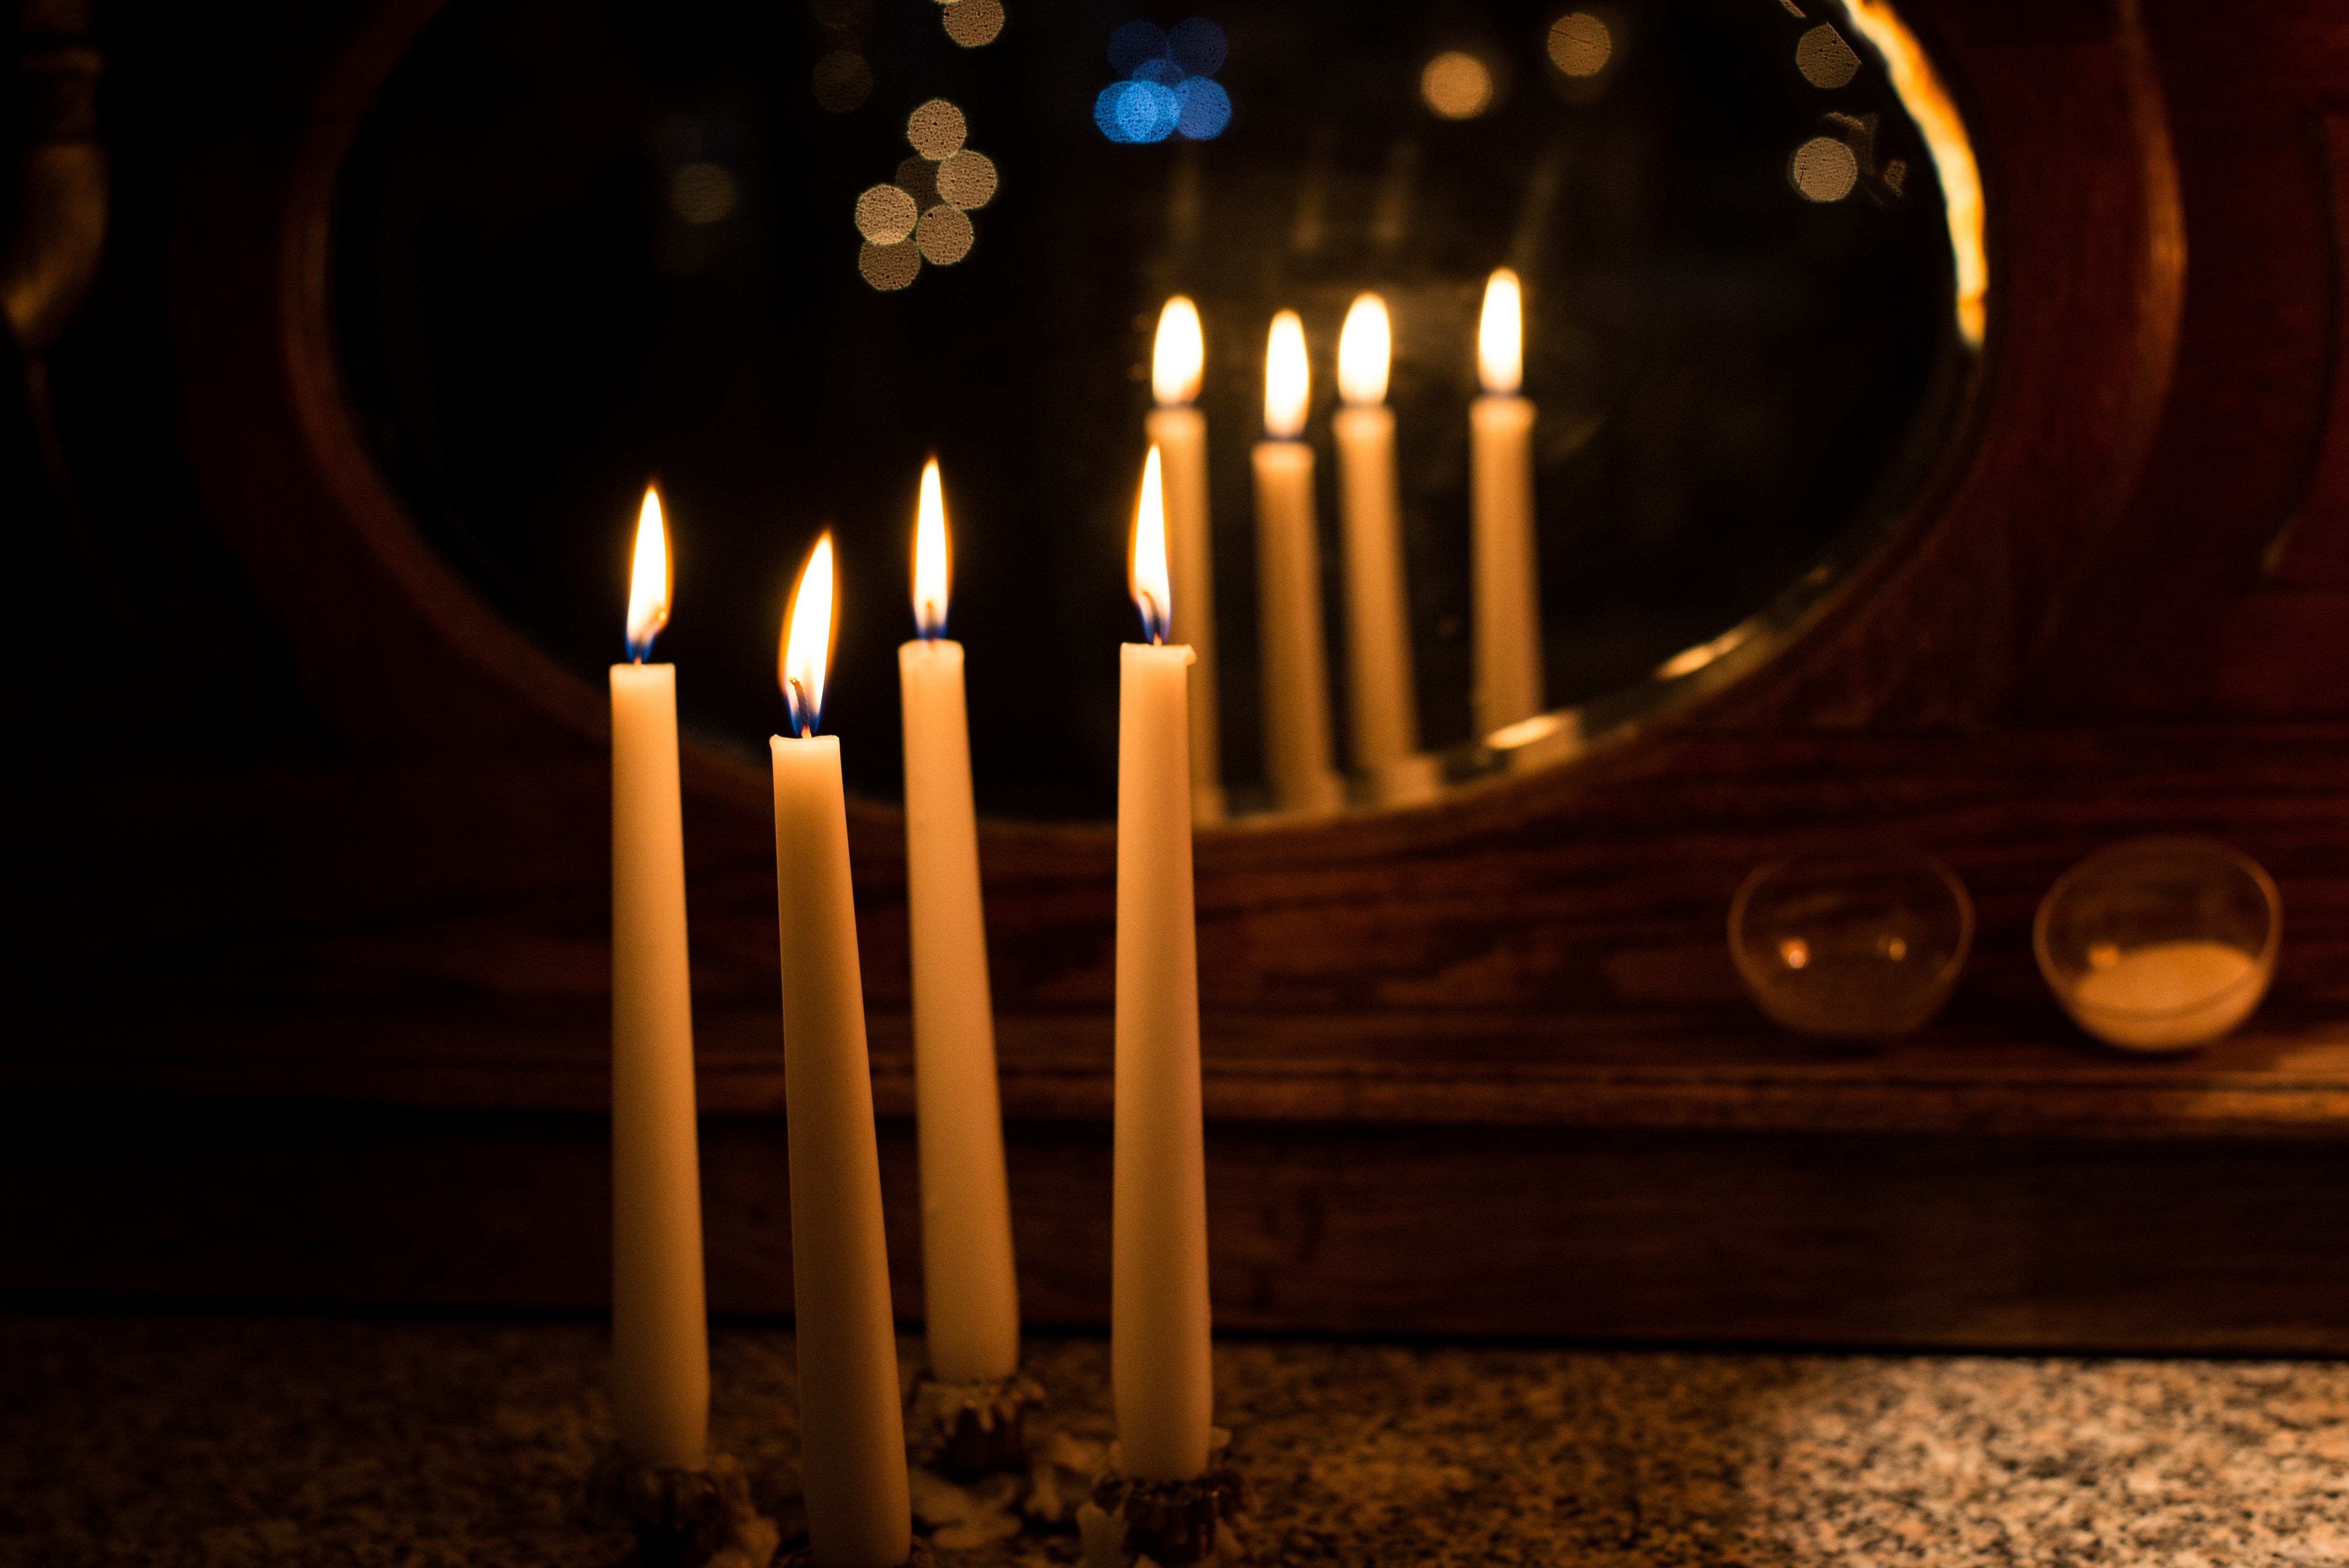
light, wood, night, old, decoration, darkness, candle, lighting, candles, chandelier, shape, wax, romanticism, the flame